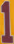
Number: 1